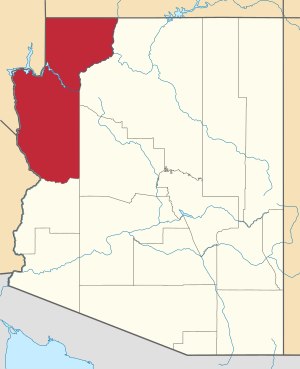
Mohave County
Mohave Countys placering i Arizona
Mohave County er et amt i den nordvestlige del af delstaten Arizona, USA, med byen Kingman som hovedsæde. Amtet grænser op til Utah, Nevada og Californien. Befolkningstallet var i 2015 på 204.000.